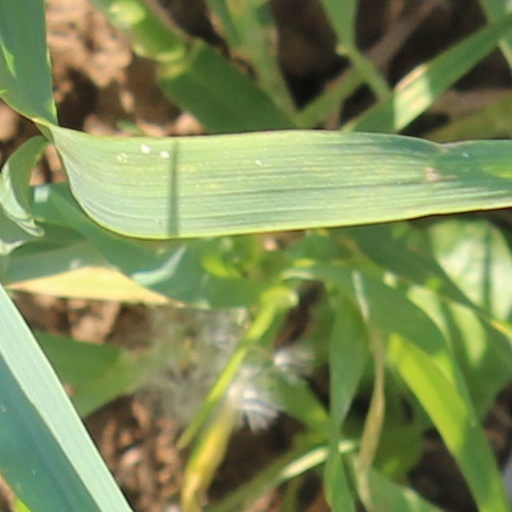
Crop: wheat